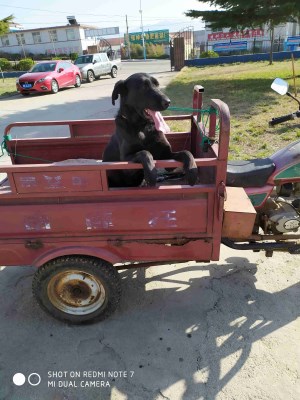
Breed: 3580-n000122-Labrador_retriever